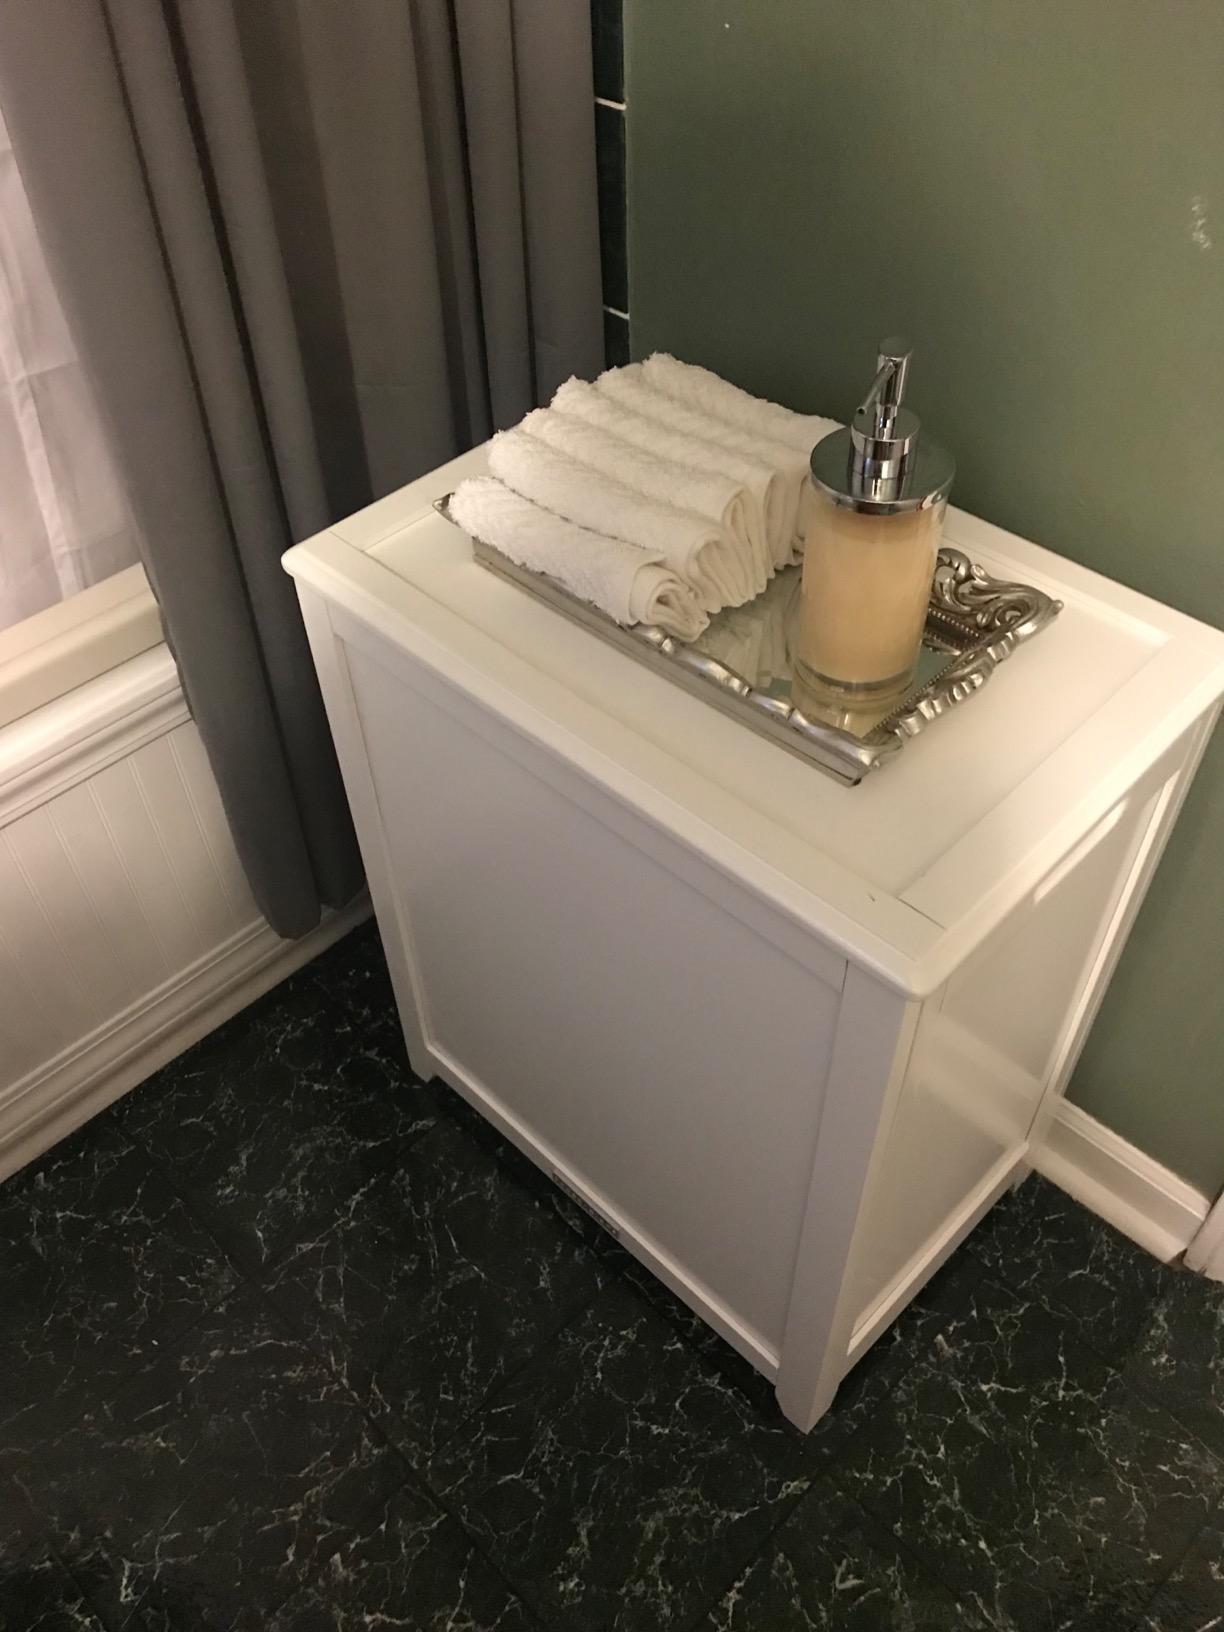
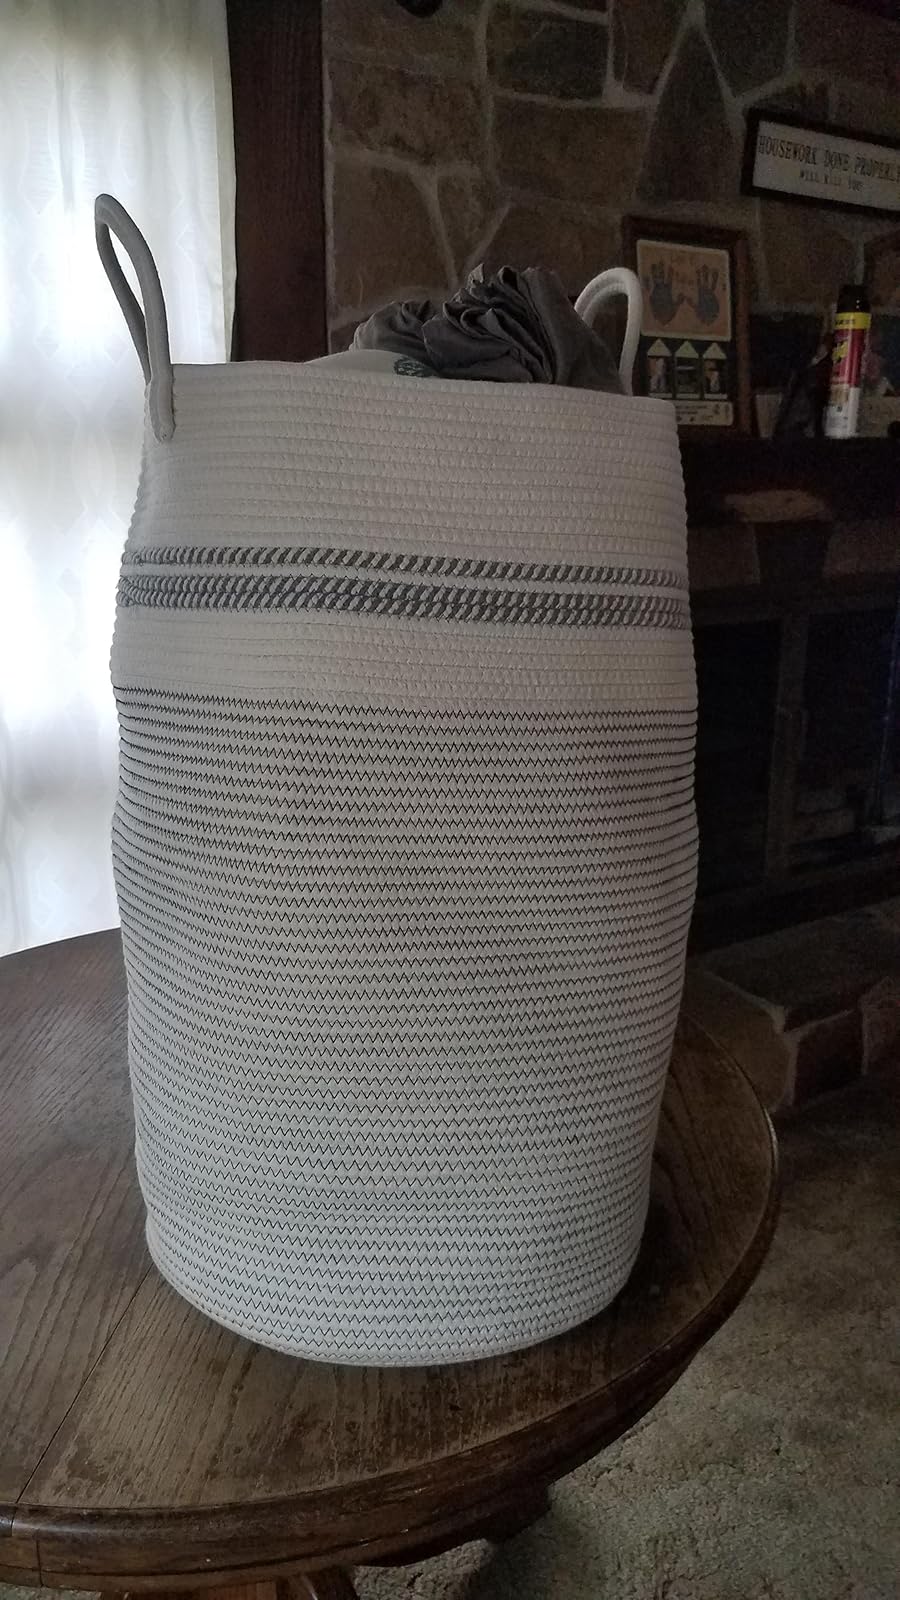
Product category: items_hamper
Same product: no